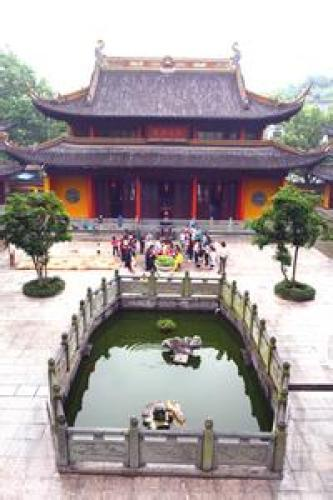
地标名称：圆通寺
所在城市：广州市·从化区